Meghe Dhaka Tara (2013 film)

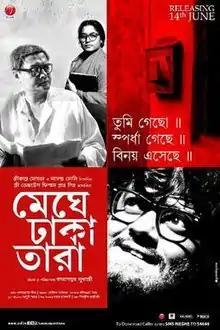

) is a 2013 Indian Bengali film directed by Kamaleswar Mukherjee and made under Shree Venkatesh Films banners. The film is inspired by the life and works of Bengali film director Ritwik Ghatak. The entire film is in black and white except the last scene which has been shot in colour. In this film Saswata Chatterjee plays the character of Nilkantha Bagchi and Ananya Chatterjee plays the role of Durga, Nilkantha's wife. The film was released on 14 June 2013. Besides giving an account of Ghatak's life, the film also depicts the socio-political environment of contemporary West Bengal during the Tebhaga and Naxalite movements.